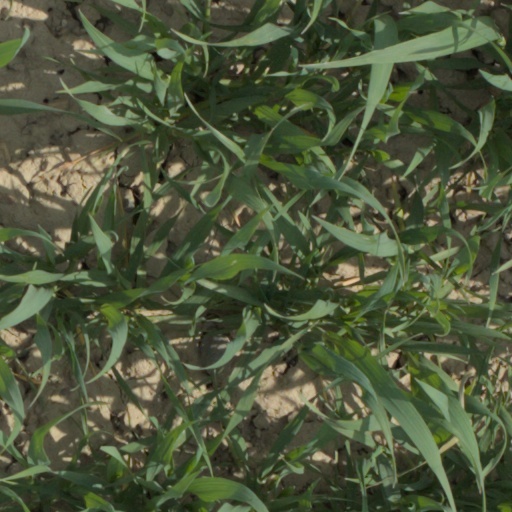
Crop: wheat